Qing'an Guildhall

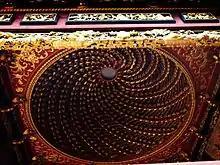
The ceiling decoration above one of the performance stages

The west-facing complex covers and consists, from front to back, of the Entrance, Second Door, Front Stage, Great Hall, Rear Stages, and Rear Chamber. The second door, having been destroyed during the Cultural Revolution, was reconstructed from historical drawings held by Southeast University. The front stage is high, wide, and about as deep, being roughly square. By placing it before the main hall, it was thought that the gods could enjoy watching the opera shows. The walls were designed to produce a resonating effect during performances. The front and rear chambers and the two stages are linked by wing-rooms to one another. The southwest corner has seven side-rooms. The north side includes a separate area for greenery and the north and west sides each have a private courtyard, used as the offices for the guildhall. The style is believed to have been widely influential and copied. To the north of the present complex lies Qing'an Park.